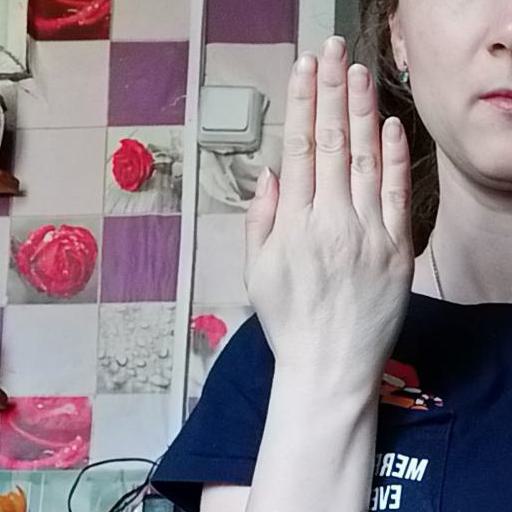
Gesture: stop_inverted